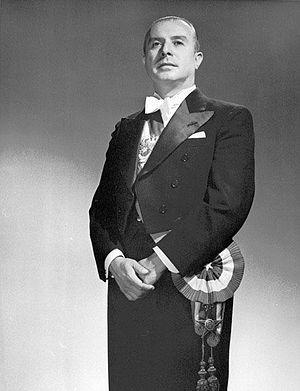
L’élection présidentielle chilienne de 1946 a eu lieu le 4 septembre 1946. L'élection fut remportée par le radical Gabriel González Videla.
Le Chili est une république depuis son indépendance en 1810 et, depuis 1826, un président de la République est à la tête de l’État et du gouvernement. Le président de la République est élu au suffrage universel pour une durée de quatre ans, sans possibilité de réélection immédiate.
Gabriel González Videla est un homme d'État chilien. Il a été président de la République entre 1946 et 1952.